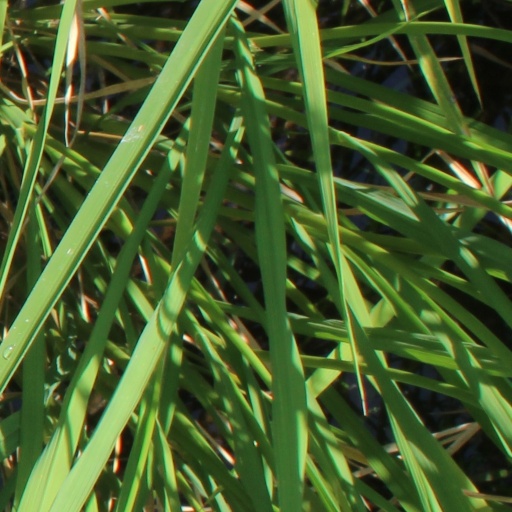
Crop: rice